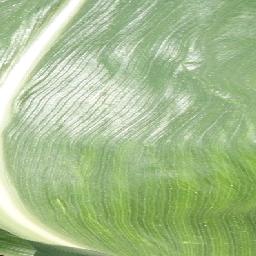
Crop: corn
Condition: (maize)_healthy